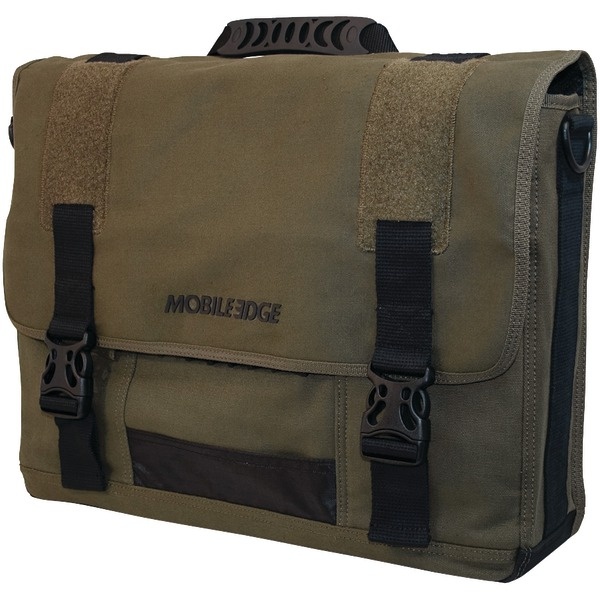
MOBILE EDGE(R) MECME9 Mobile Edge MECME9 17.3" ECO Messenger Bag (Green)
Brand: MOBILE EDGE(R)
Description Fits notebooks with up to 17.3" screens; All natural cotton canvas exterior; Dedicated padded computer compartment; Removable ID holder with multiple anchor locations; Custom molded fasteners keep gear secure; Padded back panel for carrying comfort; Full-size back pocket; Padded shoulder strap for maximum comfort; Exterior dim: 13"H x 17.5"W X 4.25"D; Interior dim: 11"H x 16.8"W x 2"D; Lifetime warranty; Green;
Category: Electronics > Electronics Accessories > Computer Components > Desktop Computer & Server Cases